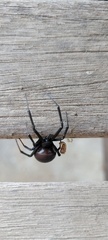
Species: Lactrodectus_hesperus